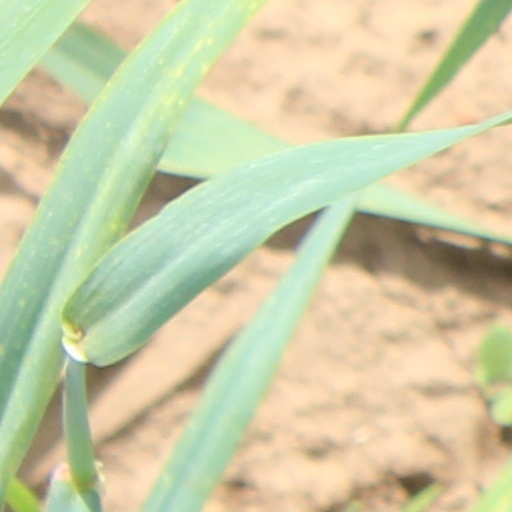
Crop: wheat